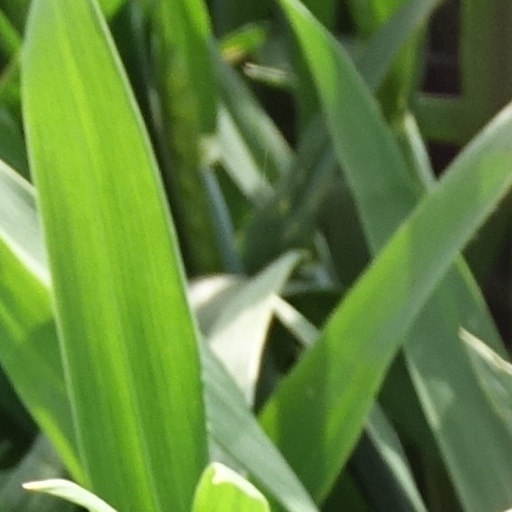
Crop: wheat